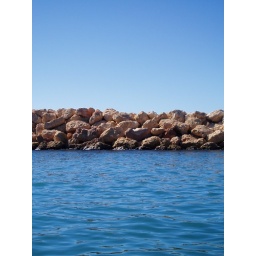
part built marina and private land controversially built out over the ocean bed